1898 Brooklyn Bridegrooms season

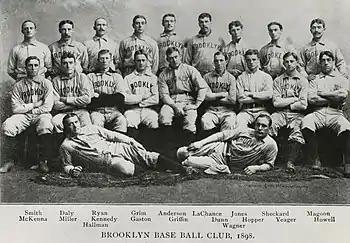
1898 Brooklyn Bridegrooms

Billy Barnie was fired as manager in June with the team's record at 15–20 and the team mired in ninth place. Ebbets took over himself for a while before they handed the team over to Mike Griffin to finish the season. The results weren't much better, as the team immediately lost five out of their next six, with an overall 39–71 record after Barnie's departure.